Piotr Parzyszek

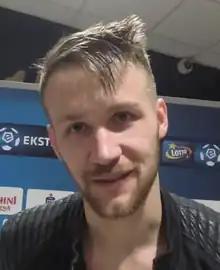
Parzyszek in 2019

Piotr Parzyszek (born 8 September 1993) is a Polish professional footballer who plays as a forward.